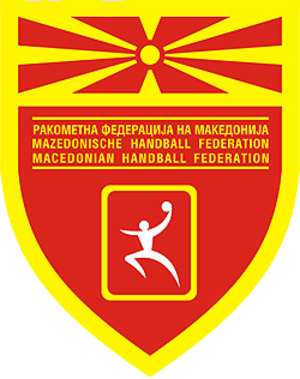
Nordmakedoniens håndboldlandshold (herrer)
Shirt badge/Association crest
Nordmakedoniens håndboldlandshold for mænd er det mandlige landshold i håndbold for Nordmakedonien. Det repræsenterer landet i internationale håndboldturneringer. De reguleres af Nordmakedoniens håndboldforbund. På grund af historiske uoverensstemmelser med Grækenland, omkring brugen af navnet Makedonien har de græske myndigheder pålagt arrangørerne af VM 2013 om at FYROM skal anvendes i stedet for Makedonien, herunder på den officielle hjemmeside for turneringen.